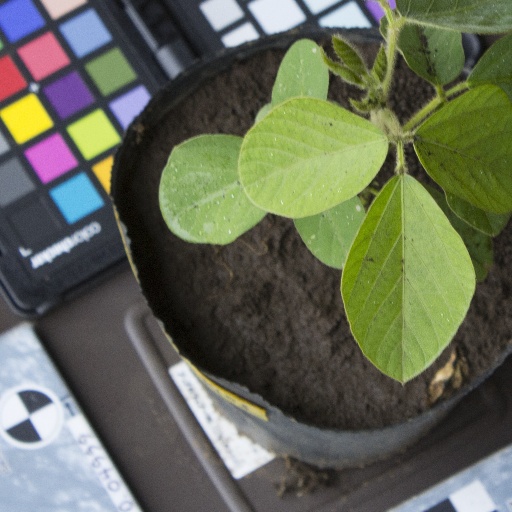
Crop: soybean